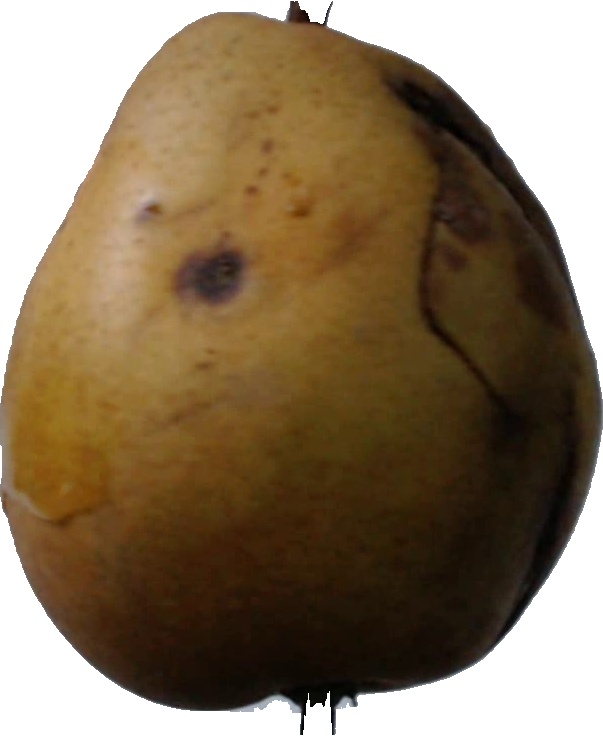
Label: pear_3